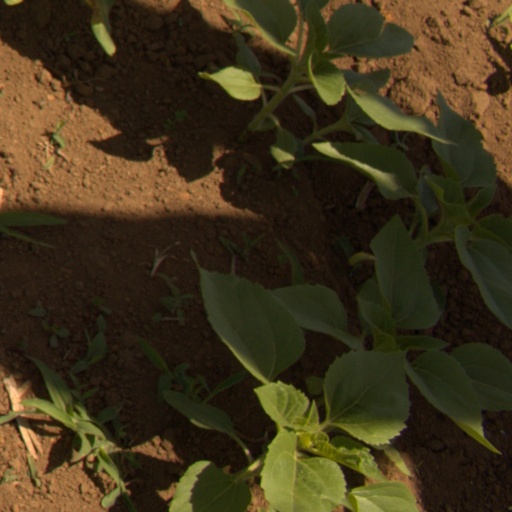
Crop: Jerusalem artichoke